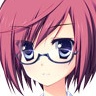
Portrait style: Anime Portrait